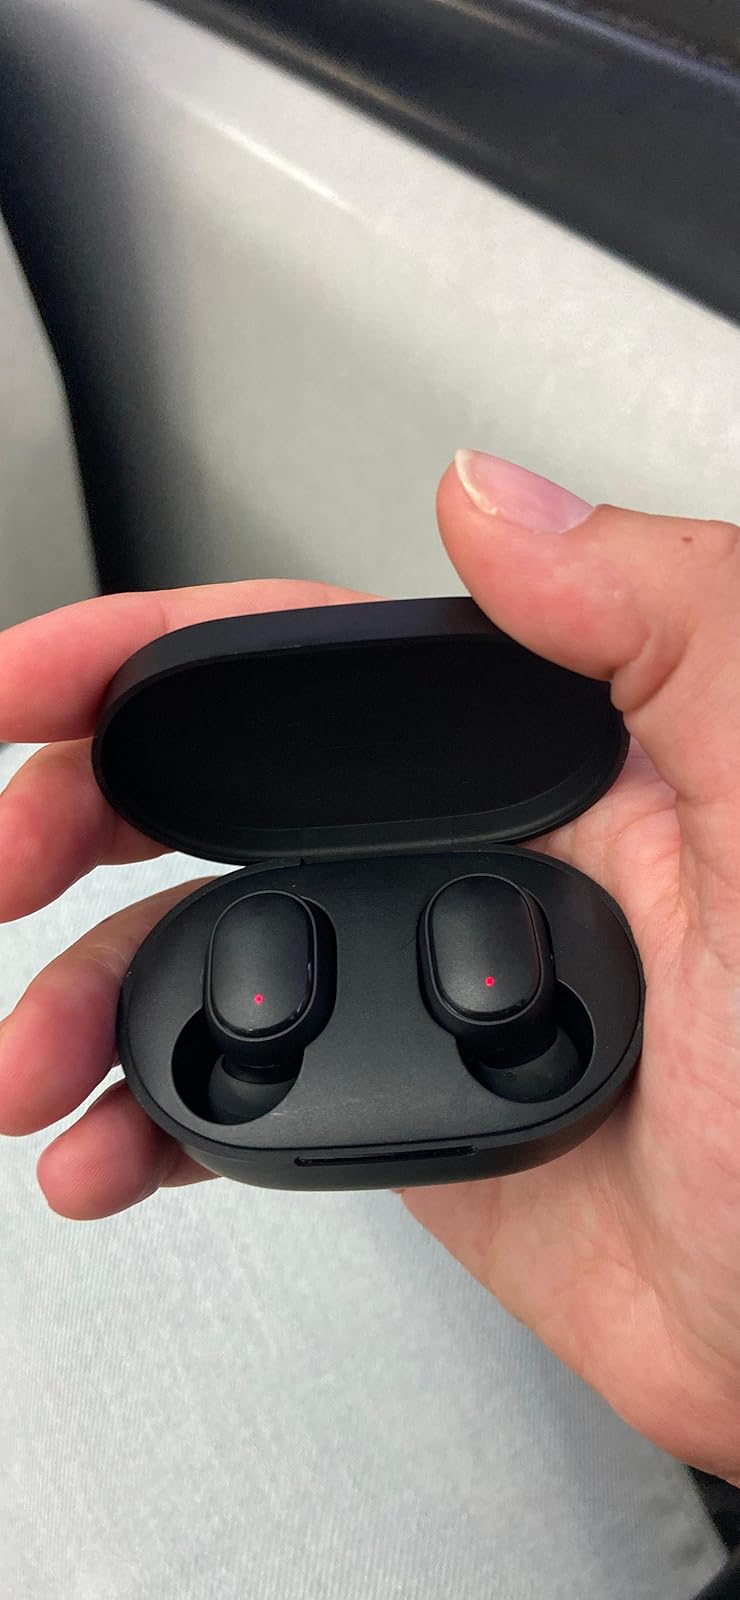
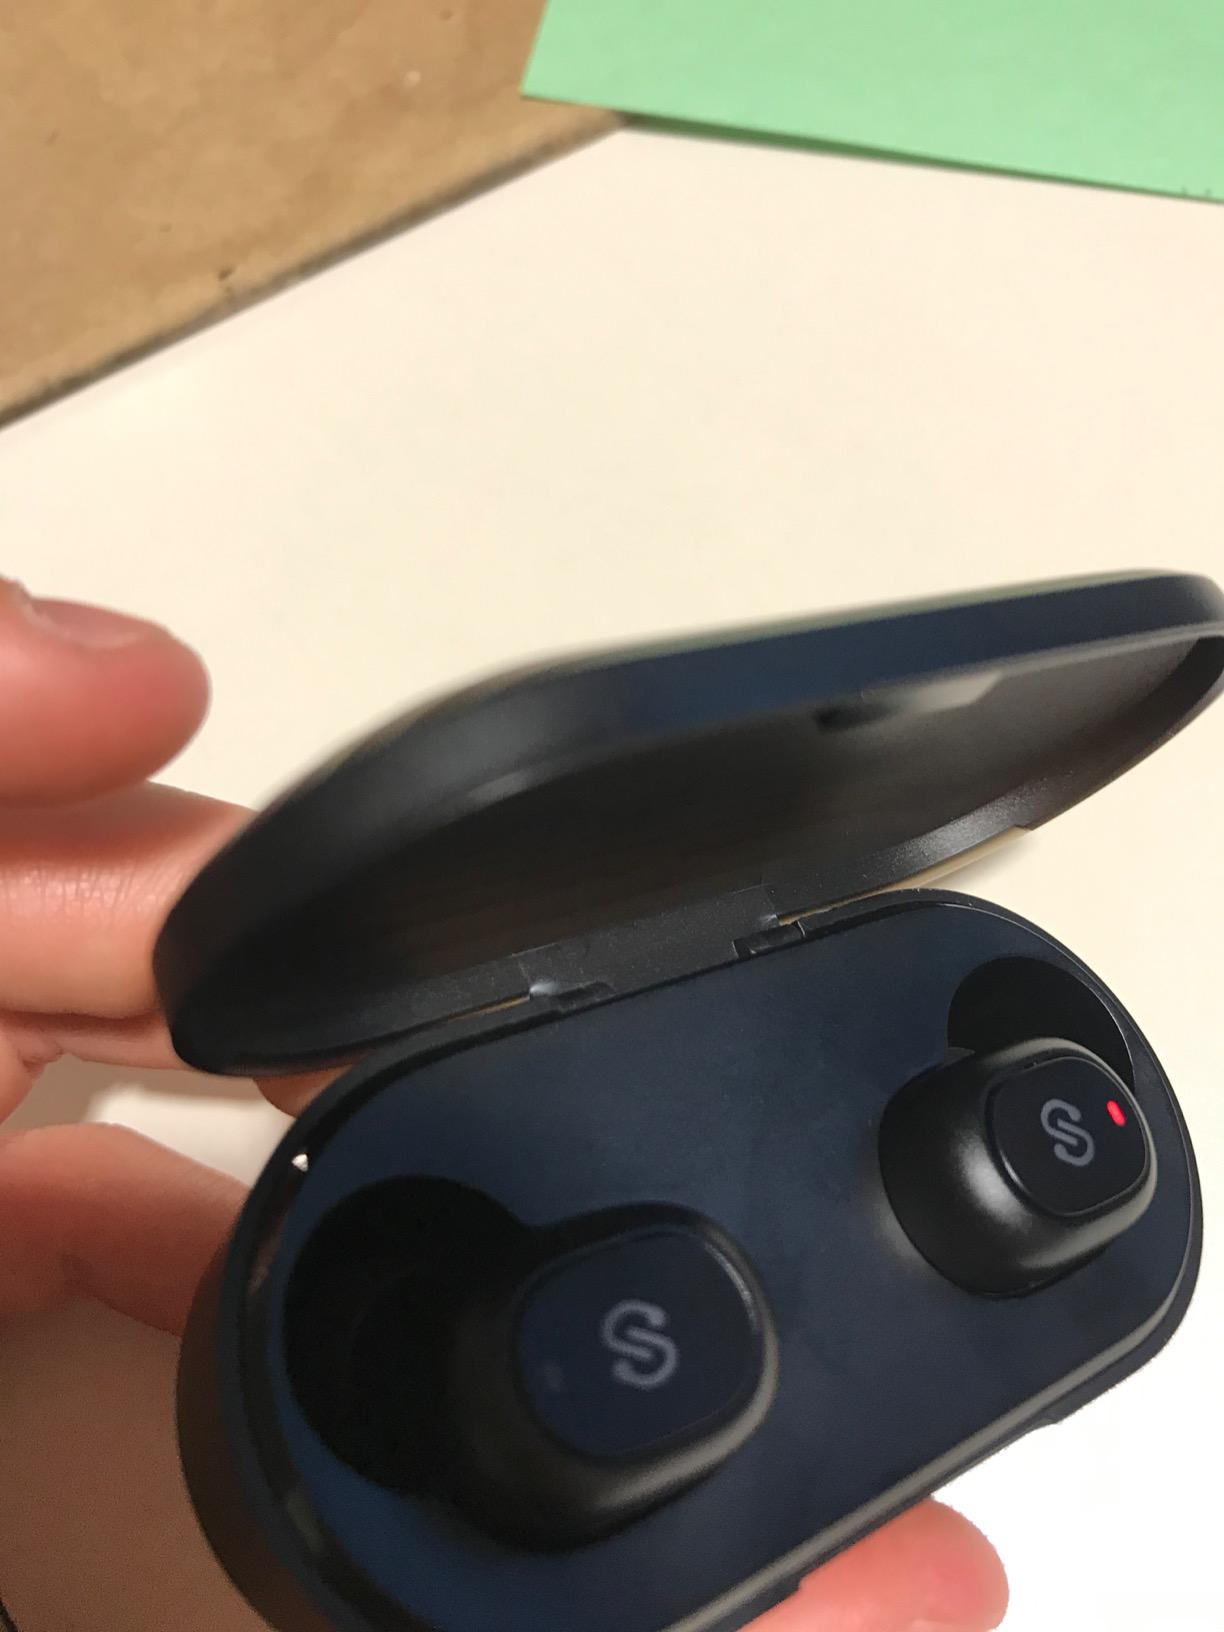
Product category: earbuds
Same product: no